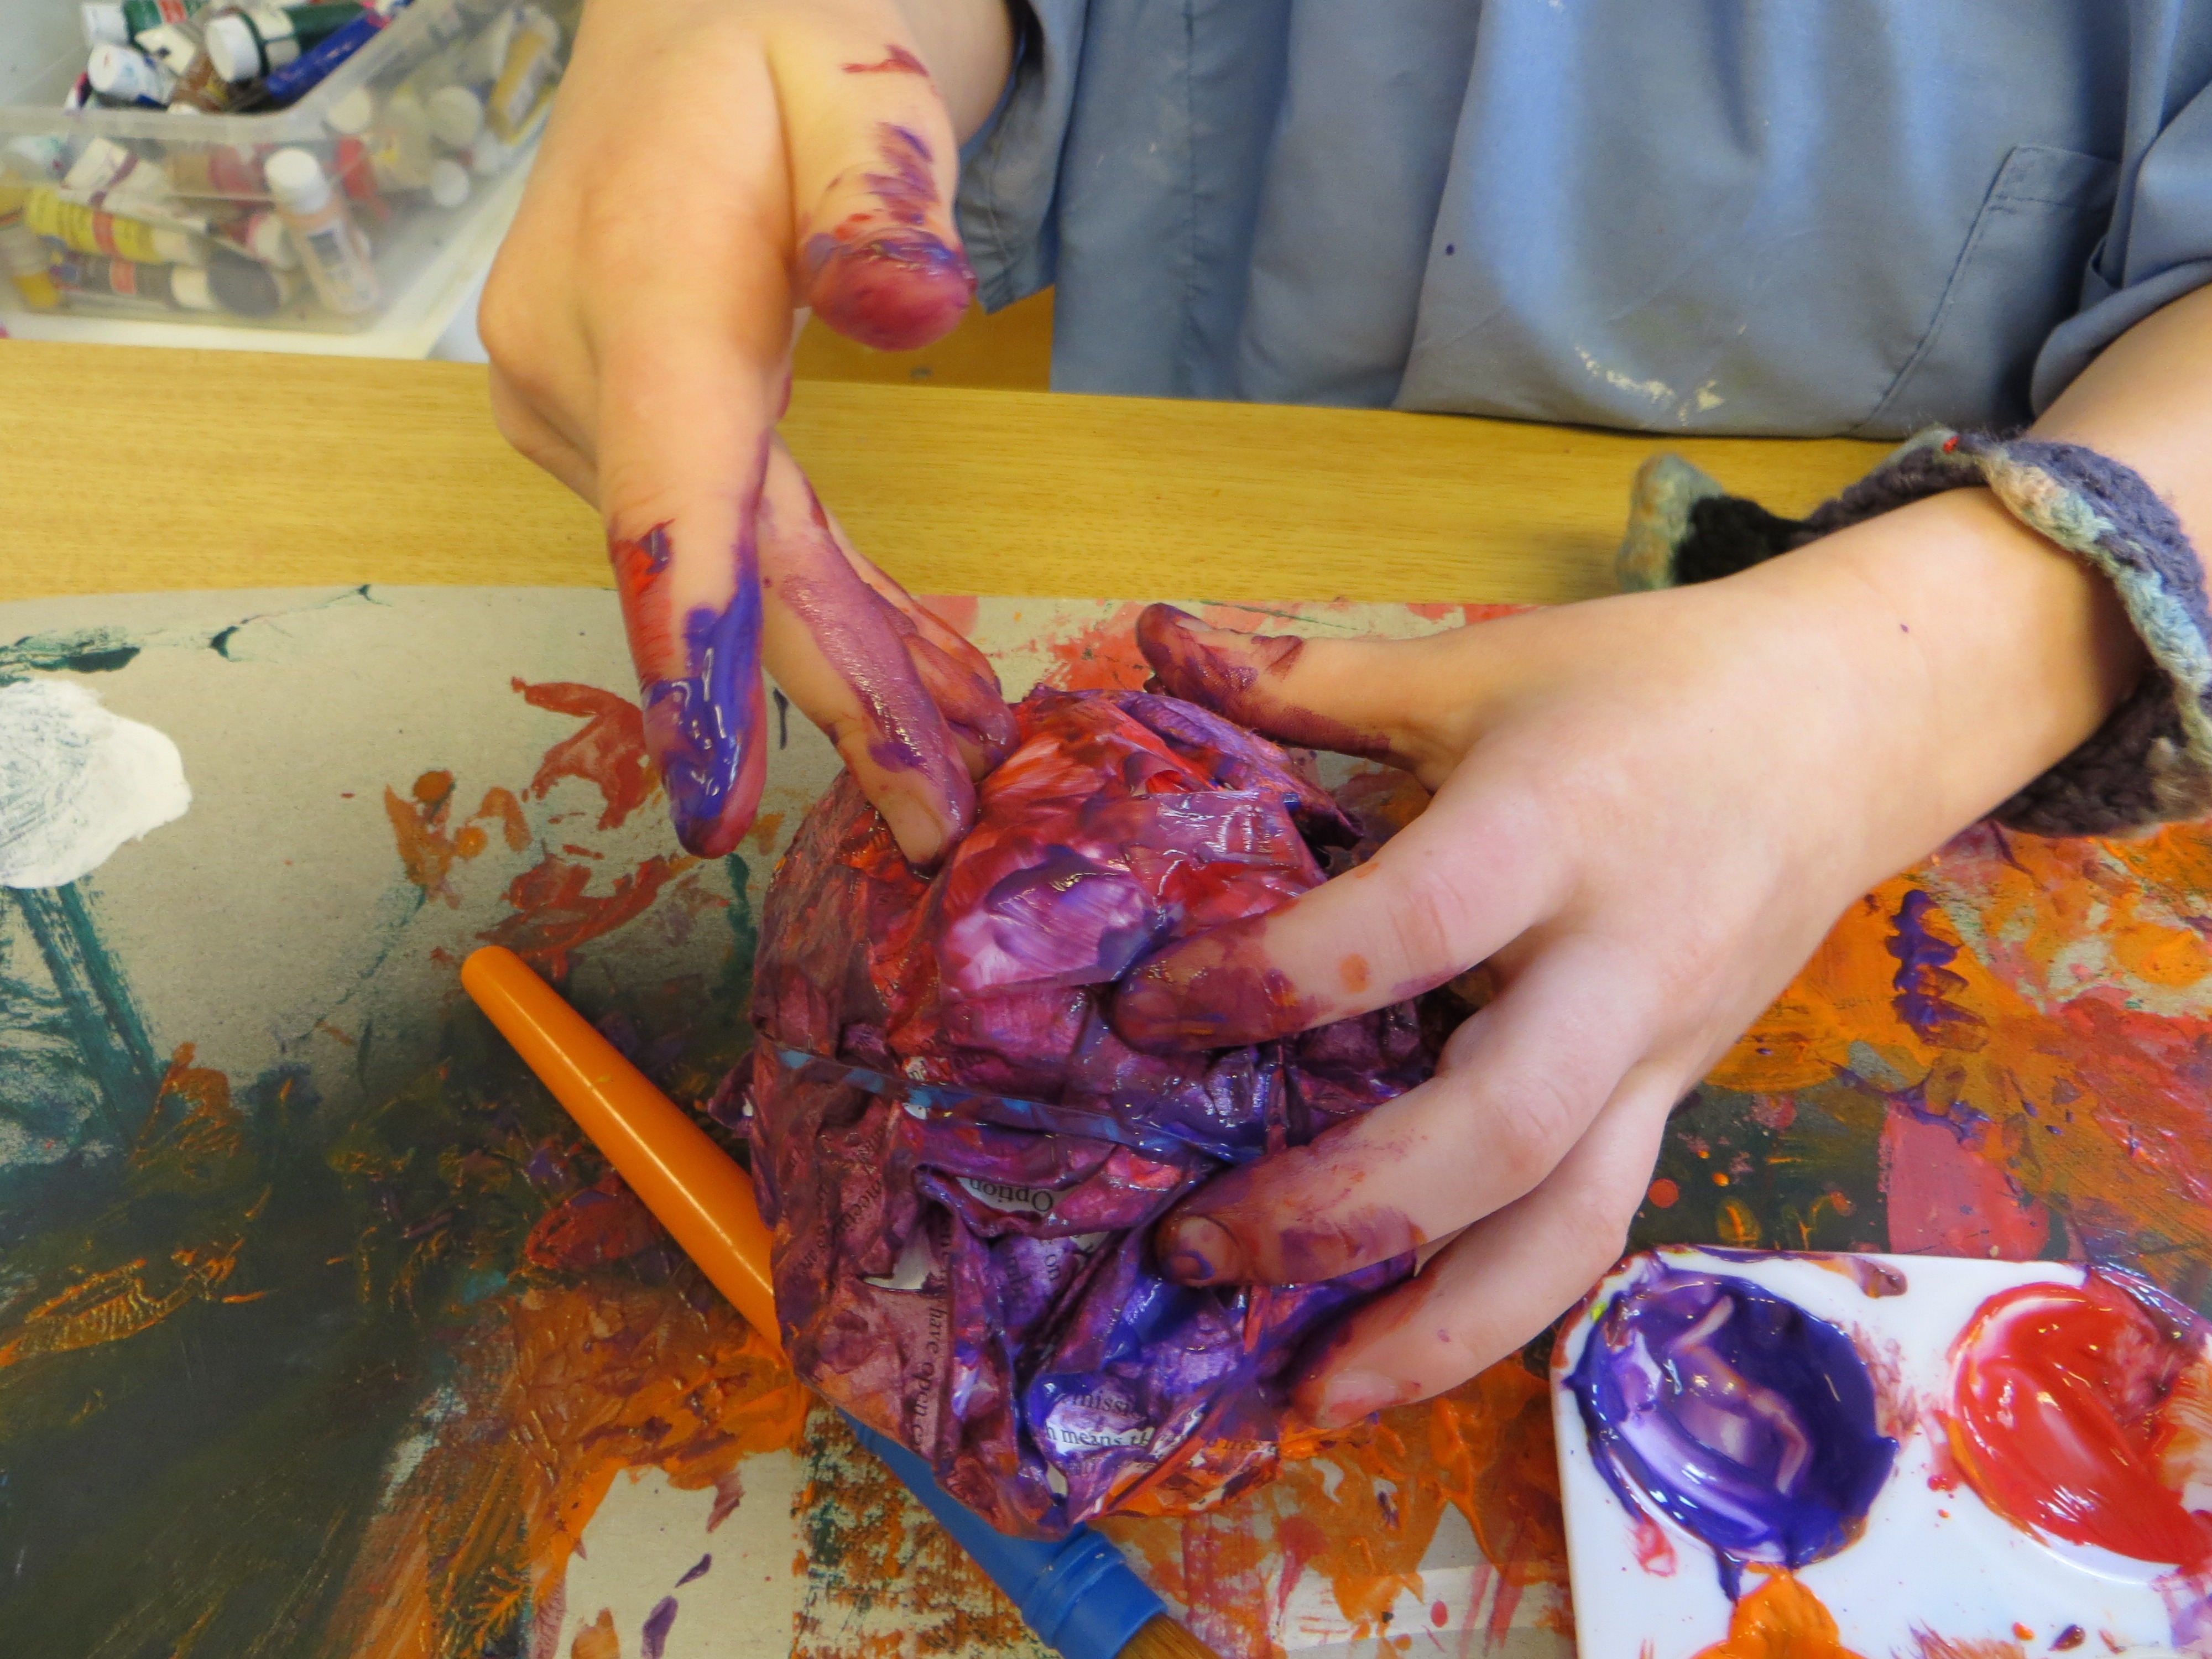
creative, food, color, artistic, artist, child, paint, artwork, painting, art, messy, creativity, crafts, hands, sense, paints